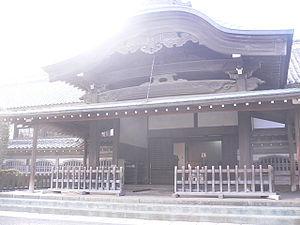
Le domaine de Kawagoe est un domaine japonais pendant les époques Azuchi Momoya et Edo. Situé dans le district d'Iruma, dans la province de Musashi, le domaine est dirigé à partir du château de Kawagoe.